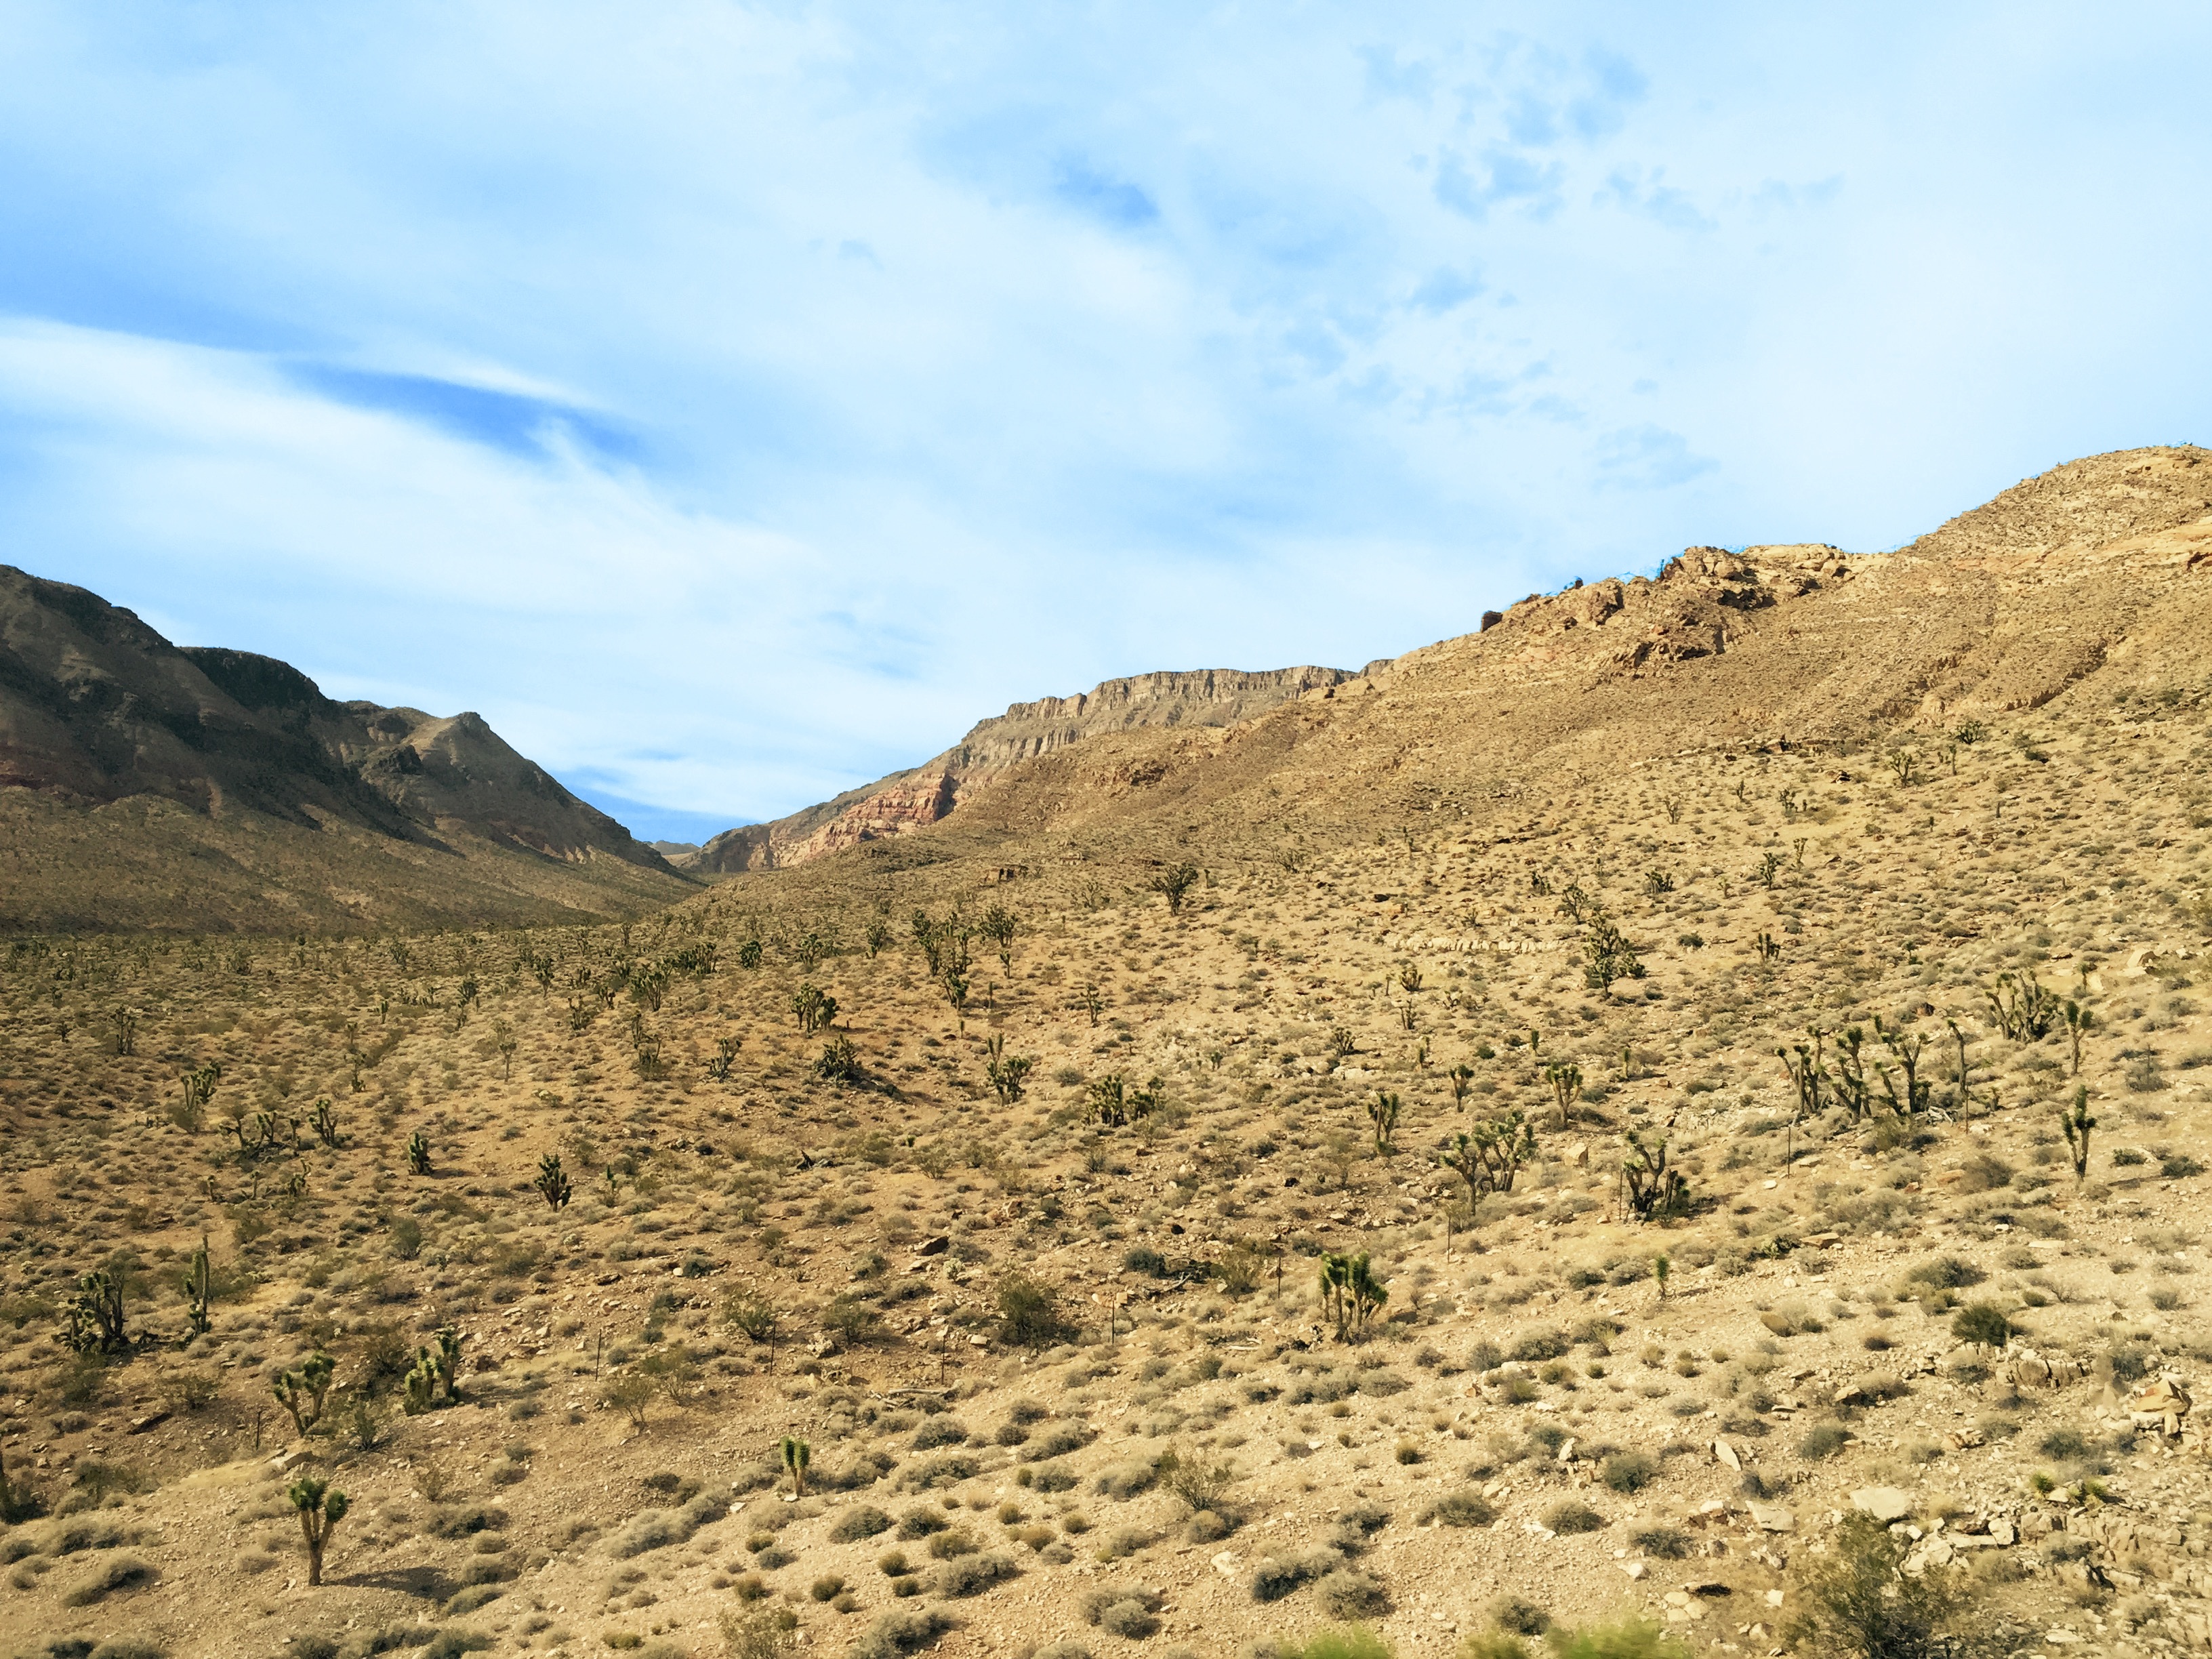
landscape, rock, wilderness, mountain, hill, desert, adventure, valley, mountain range, soil, ridge, mojave desert, geology, badlands, plateau, mojave, ecosystem, wadi, steppe, landform, natural environment, geographical feature, aeolian landform, mountainous landforms